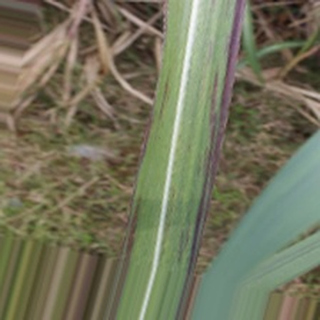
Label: sugarcane_bacterial_blight